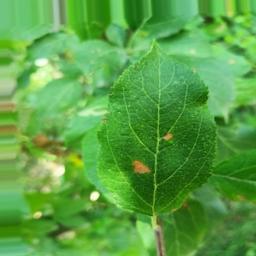
Label: Alternaria